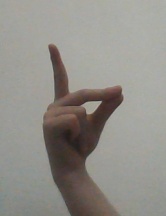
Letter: ta